Vasil Levski

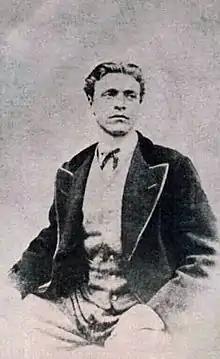
Vasil Levski at the time of the creation of his internal revolutionary network

Apocryphal and semi-legendary anecdotal stories surround the creation of Levski's Internal Revolutionary Organisation. Persecuted by the Ottoman authorities who offered 500 Turkish liras for his death and 1000 for his capture, Levski resorted to disguises to evade arrest during his travels. For example, he is known to have dyed his hair and to have worn a variety of national costumes. In the autumn of 1871, Levski and Angel Kanchev published the "Instruction of the Workers for the Liberation of the Bulgarian People", a BRCC draft statute containing ideological, organisational and penal sections. It was sent out to the local committees and to the diasporic community for discussion. The political and organisational experience that Levski amassed is evident in his correspondence dating from 1871 to 1872; at the time, his views on the revolution had clearly matured.